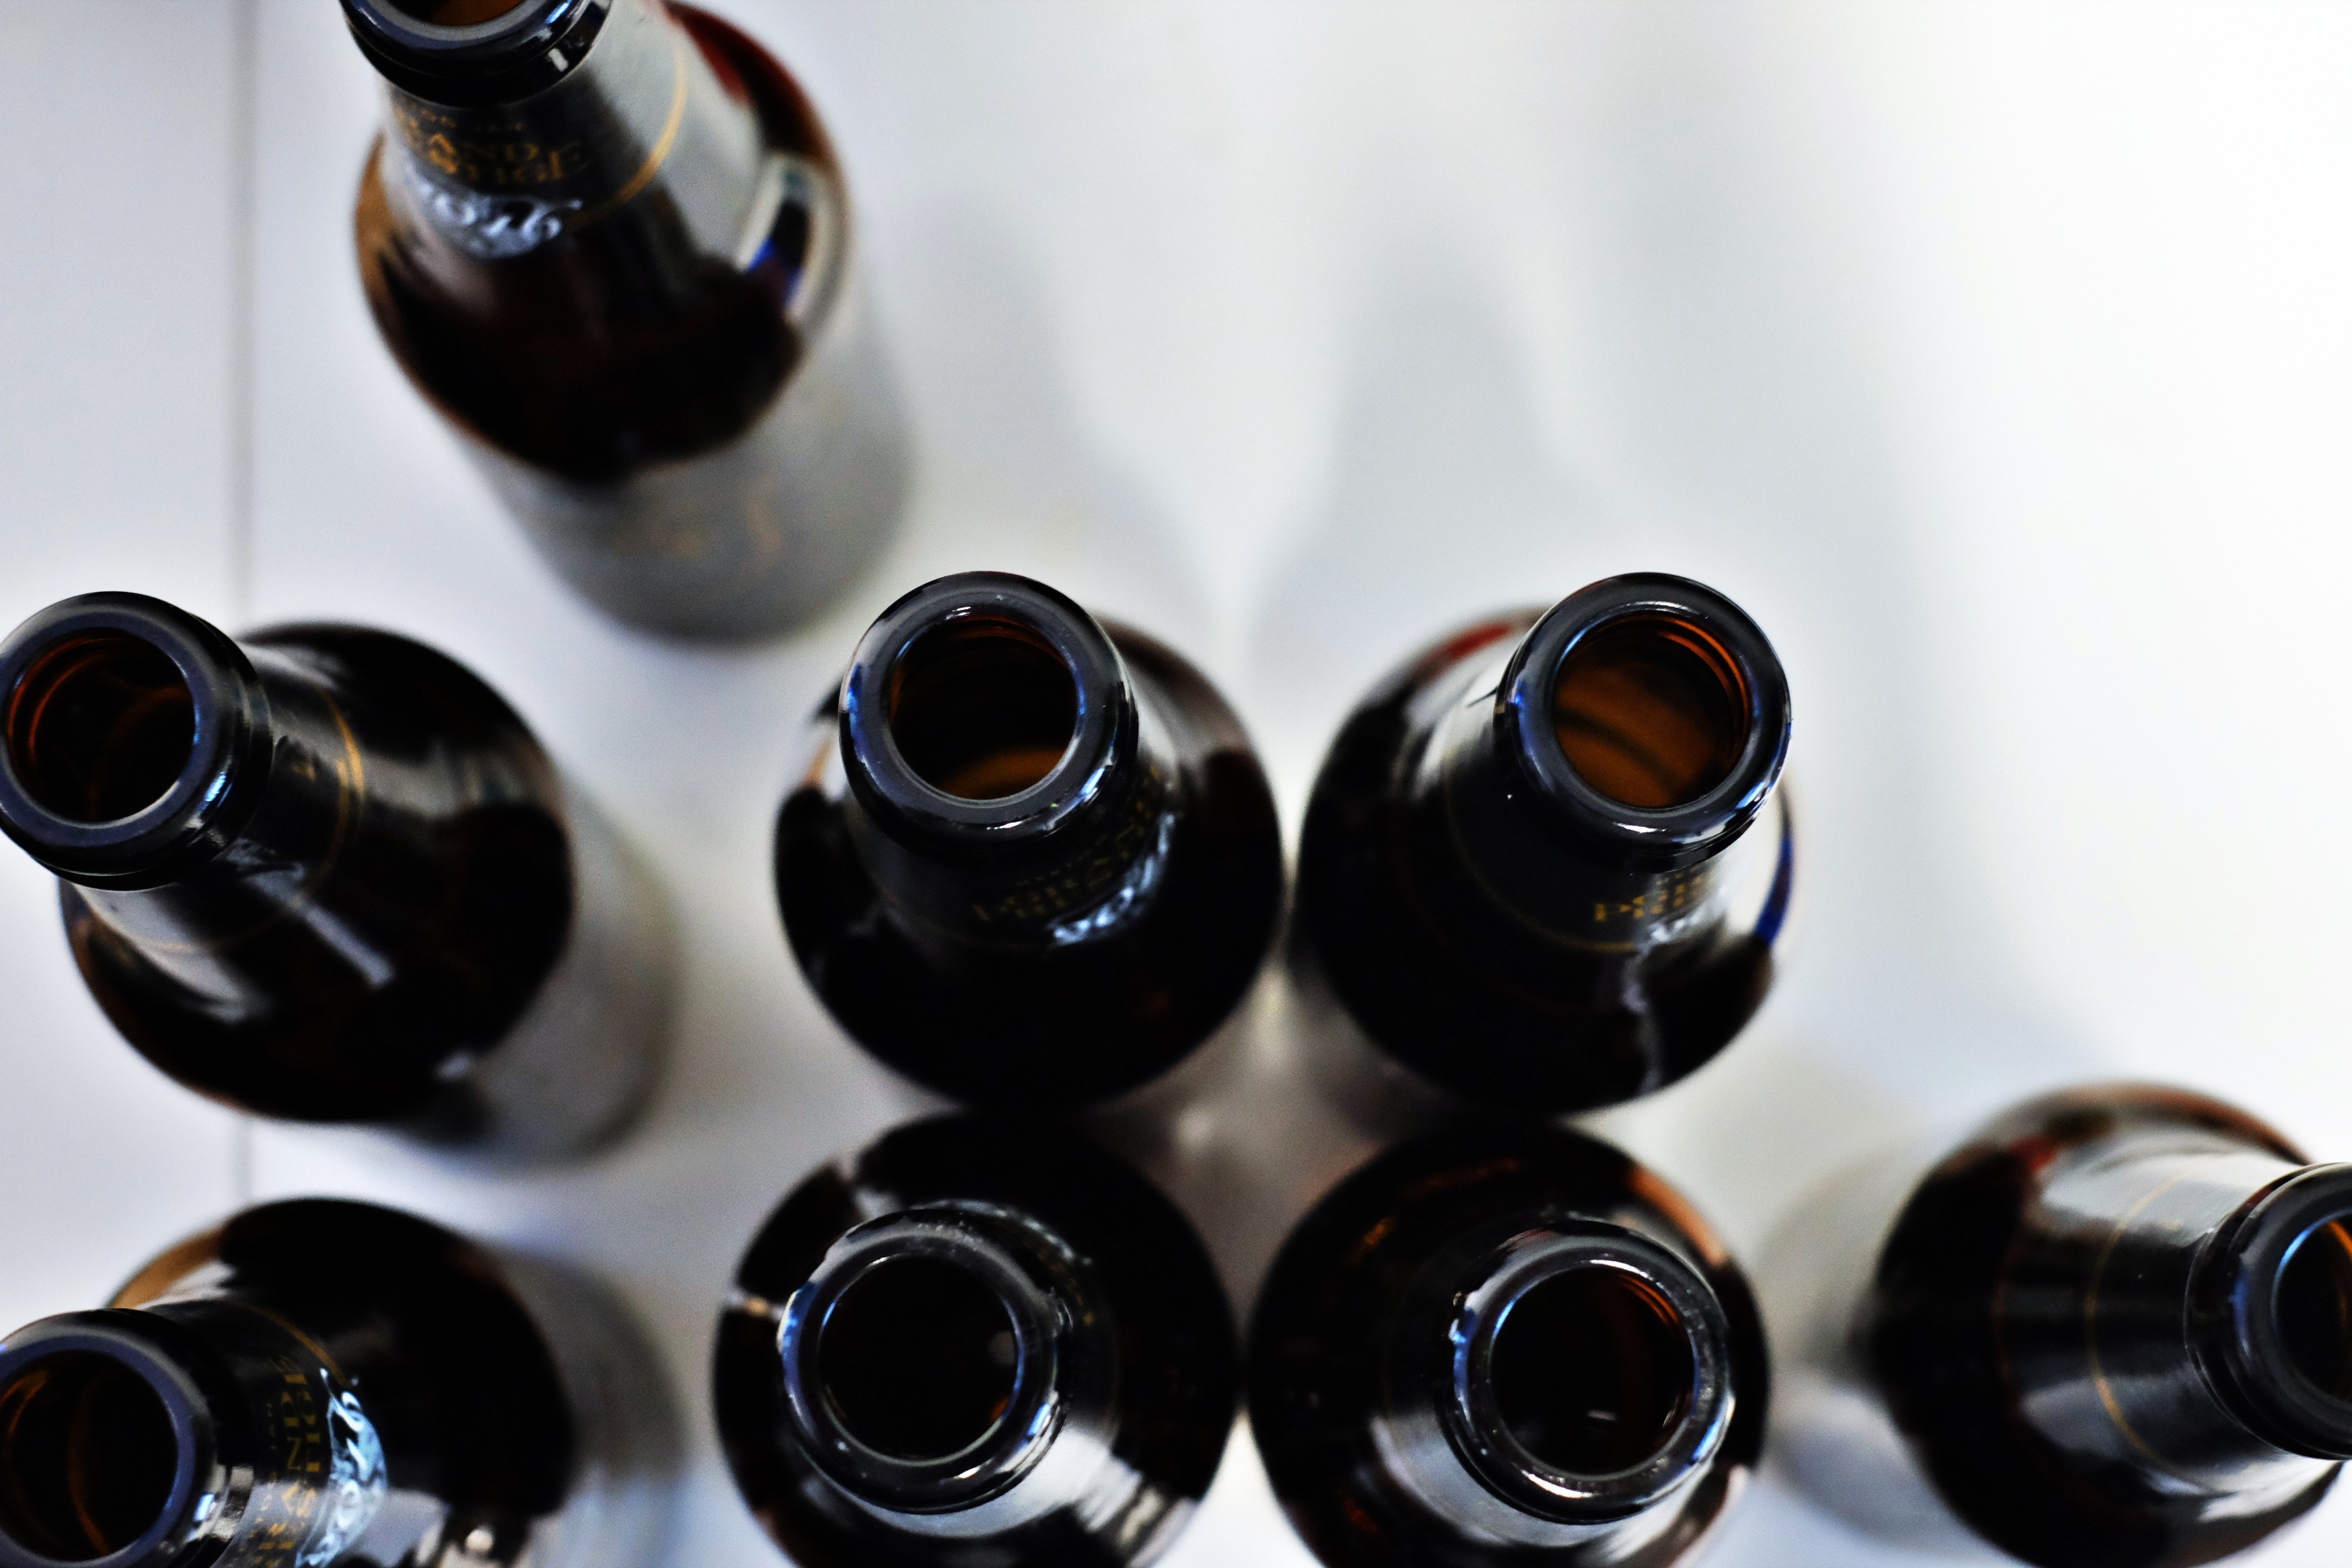
glass, macro, brown, drink, bottle, empty, wine bottle, product, bottles, eye, eight, brown glass, drinkware